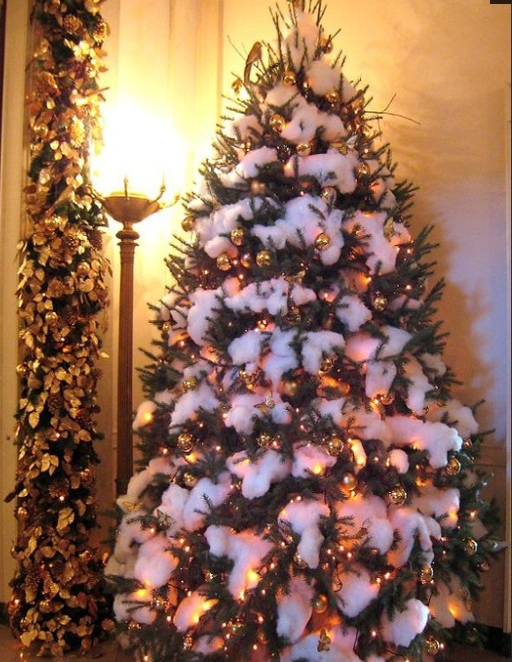
decorating the white house for western christian holiday